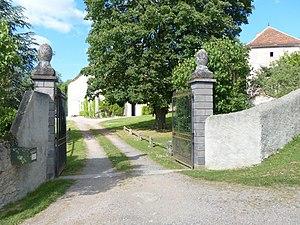
Broût-Vernet (Allier, France). Château de Fouranges. Portail d'entrée.
Broût-Vernet est une commune française, située dans le département de l'Allier en région Auvergne-Rhône-Alpes.